Cuisine of Benin

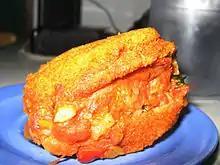
"Acarajé" is peeled black-eyed peas formed into a ball and then deep-fried

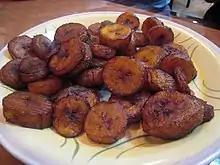
"Aloko" (fried plantain)

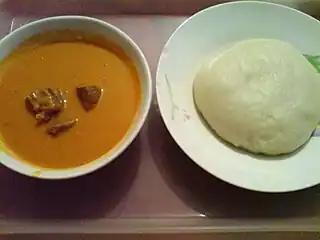
A plate of "fufu" (right) accompanied with peanut soup

Frying in palm or peanut oil is the most common meat preparation, and smoked fish is also commonly prepared in Benin. Grinders are used to prepare corn flour, which is made into a dough and served with sauces. "Chicken on the spit" is a traditional recipe in which chicken is roasted over fire on wooden sticks. Palm roots are sometimes tenderized by soaking in a jar with saltwater and sliced garlic, then used in various dishes.